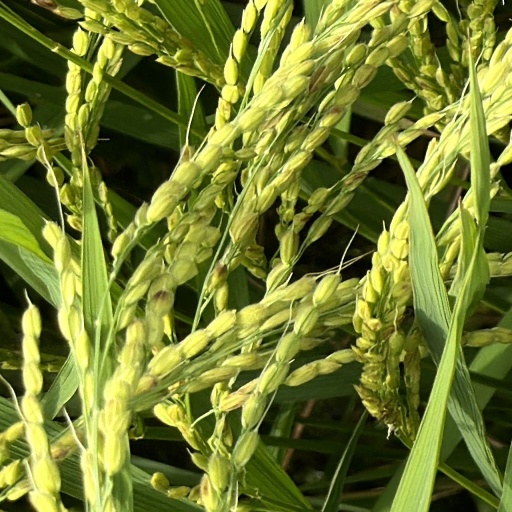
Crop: rice